Helen Elsie Austin

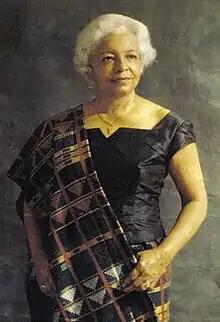

Helen Elsie Austin (May 10, 1908– Oct 26, 2004), known as H. Elsie Austin as an adult, was an American attorney, civil rights leader, and diplomat from the Midwest. From 1960 to 1970, she served for ten years with the United States Information Agency (USIA) on various cultural projects in Africa. The first African-American woman to graduate from the University of Cincinnati School of Law, Austin was appointed in 1937 as an assistant attorney general in Ohio. She was the first Black and the first woman to hold this position.